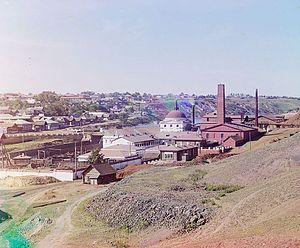
Kamensk-Ouralski est une ville de l'oblast de Sverdlovsk, en Russie. Sa population s'élevait à 169 929 habitants en 2017.